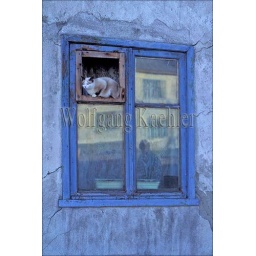
Russia, magadan region, lavrentiya, cat in window